Hillerslev

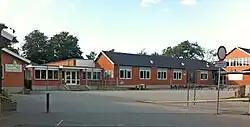

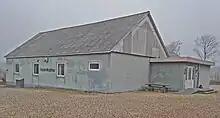
Village hall

Two time Tour de France winner Jonas Vingegaard was born in Hillerslev.